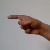
The image shows a hand gesture representing the letter 'G' in Indian Sign Language.